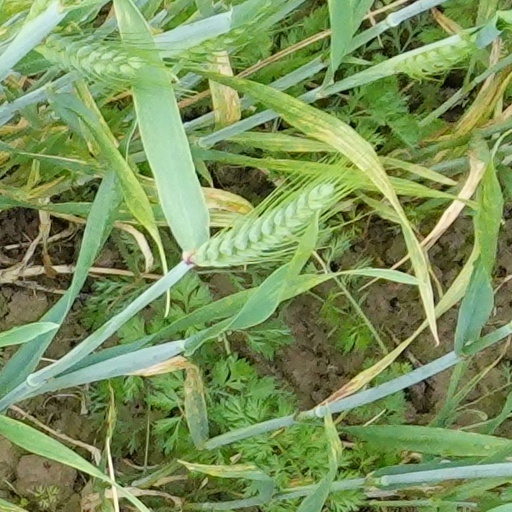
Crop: wheat